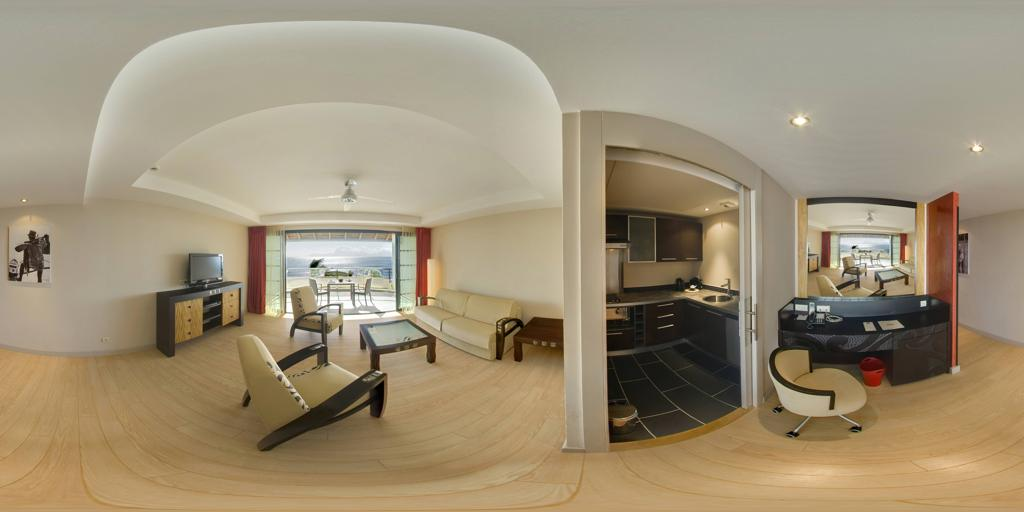
Referred object: Red bucket under the table

Referred object: the red bucket

Referred object: the armchair opposite the sofa